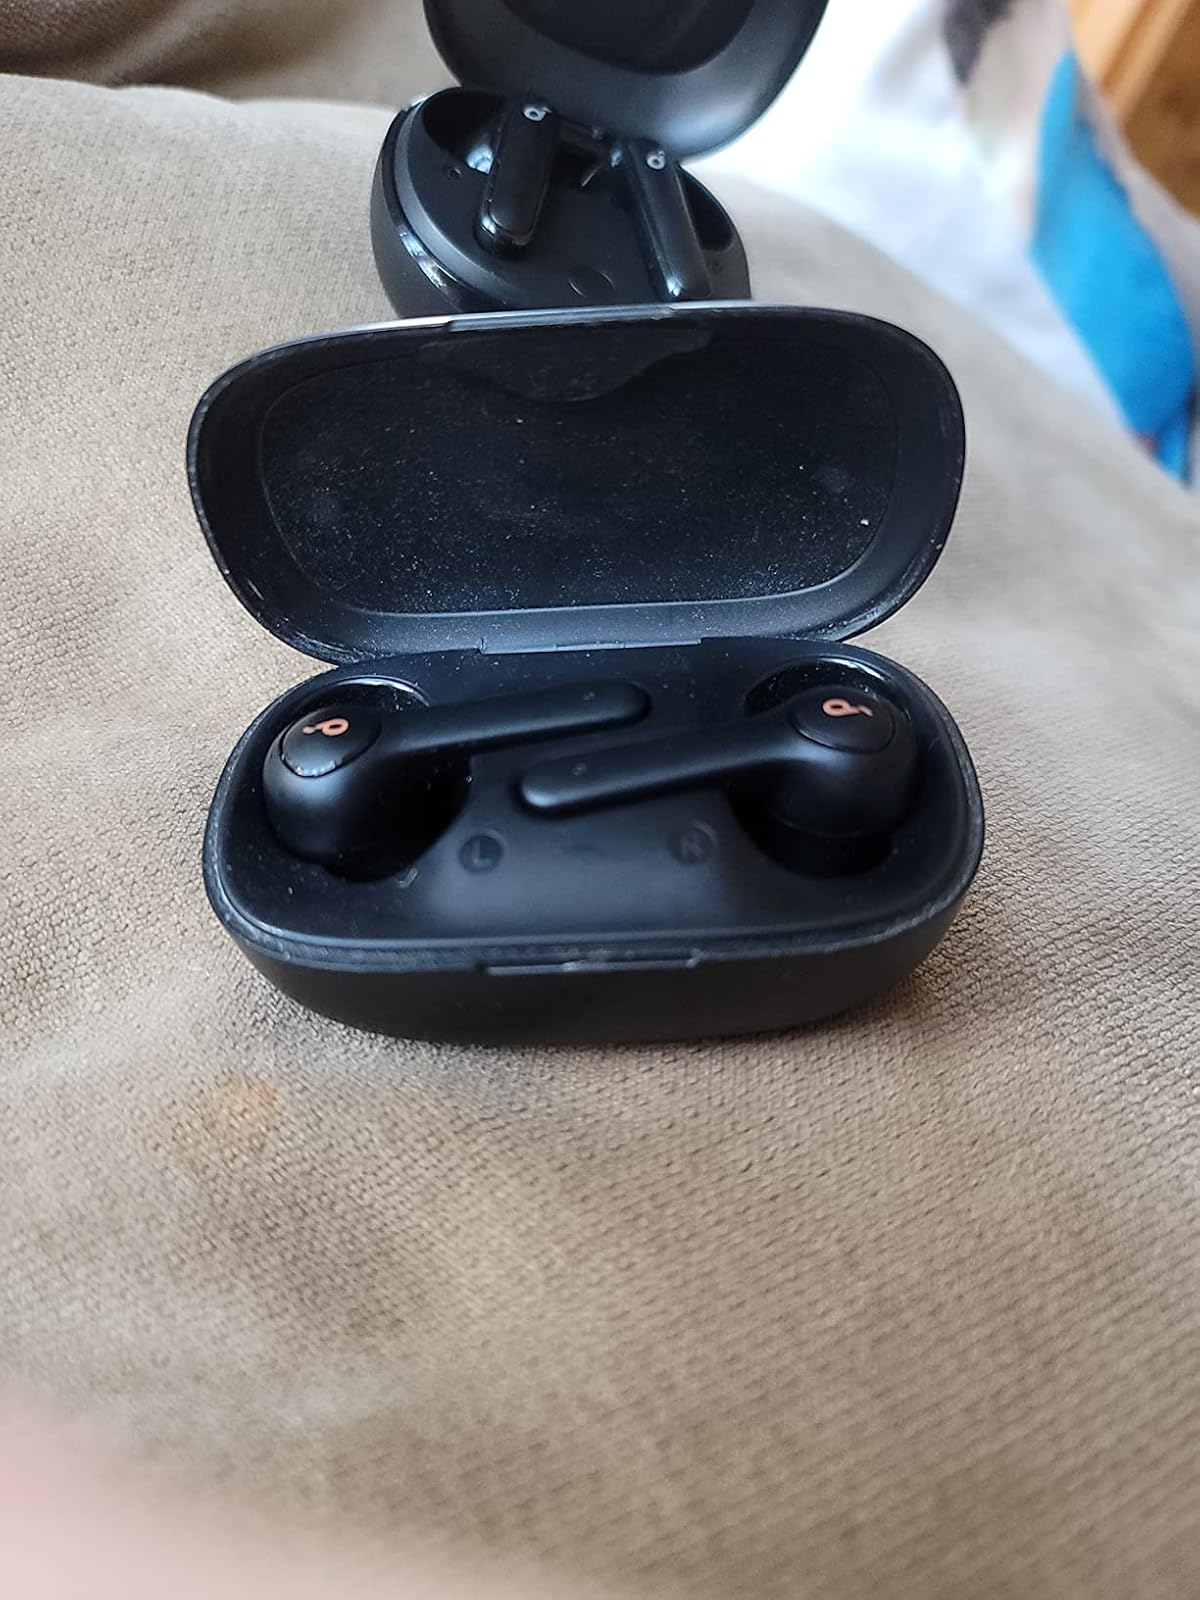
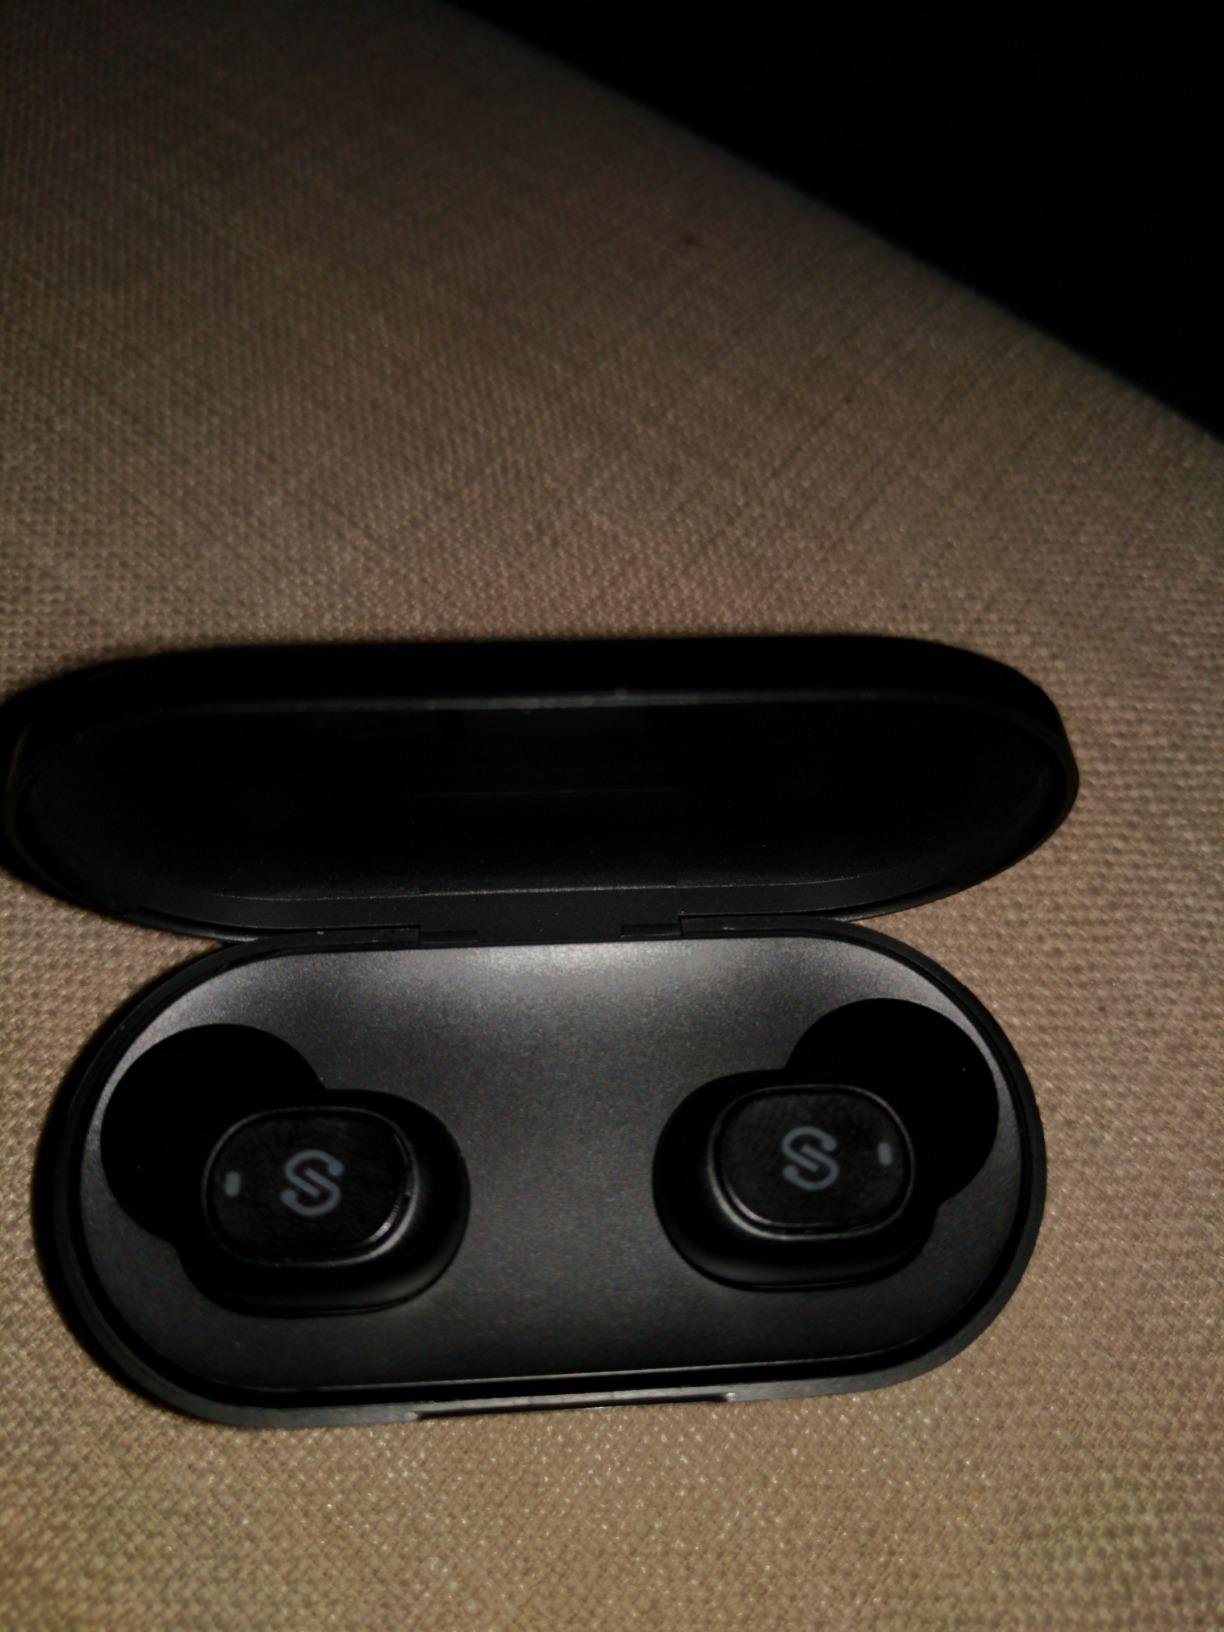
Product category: earbuds
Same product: no